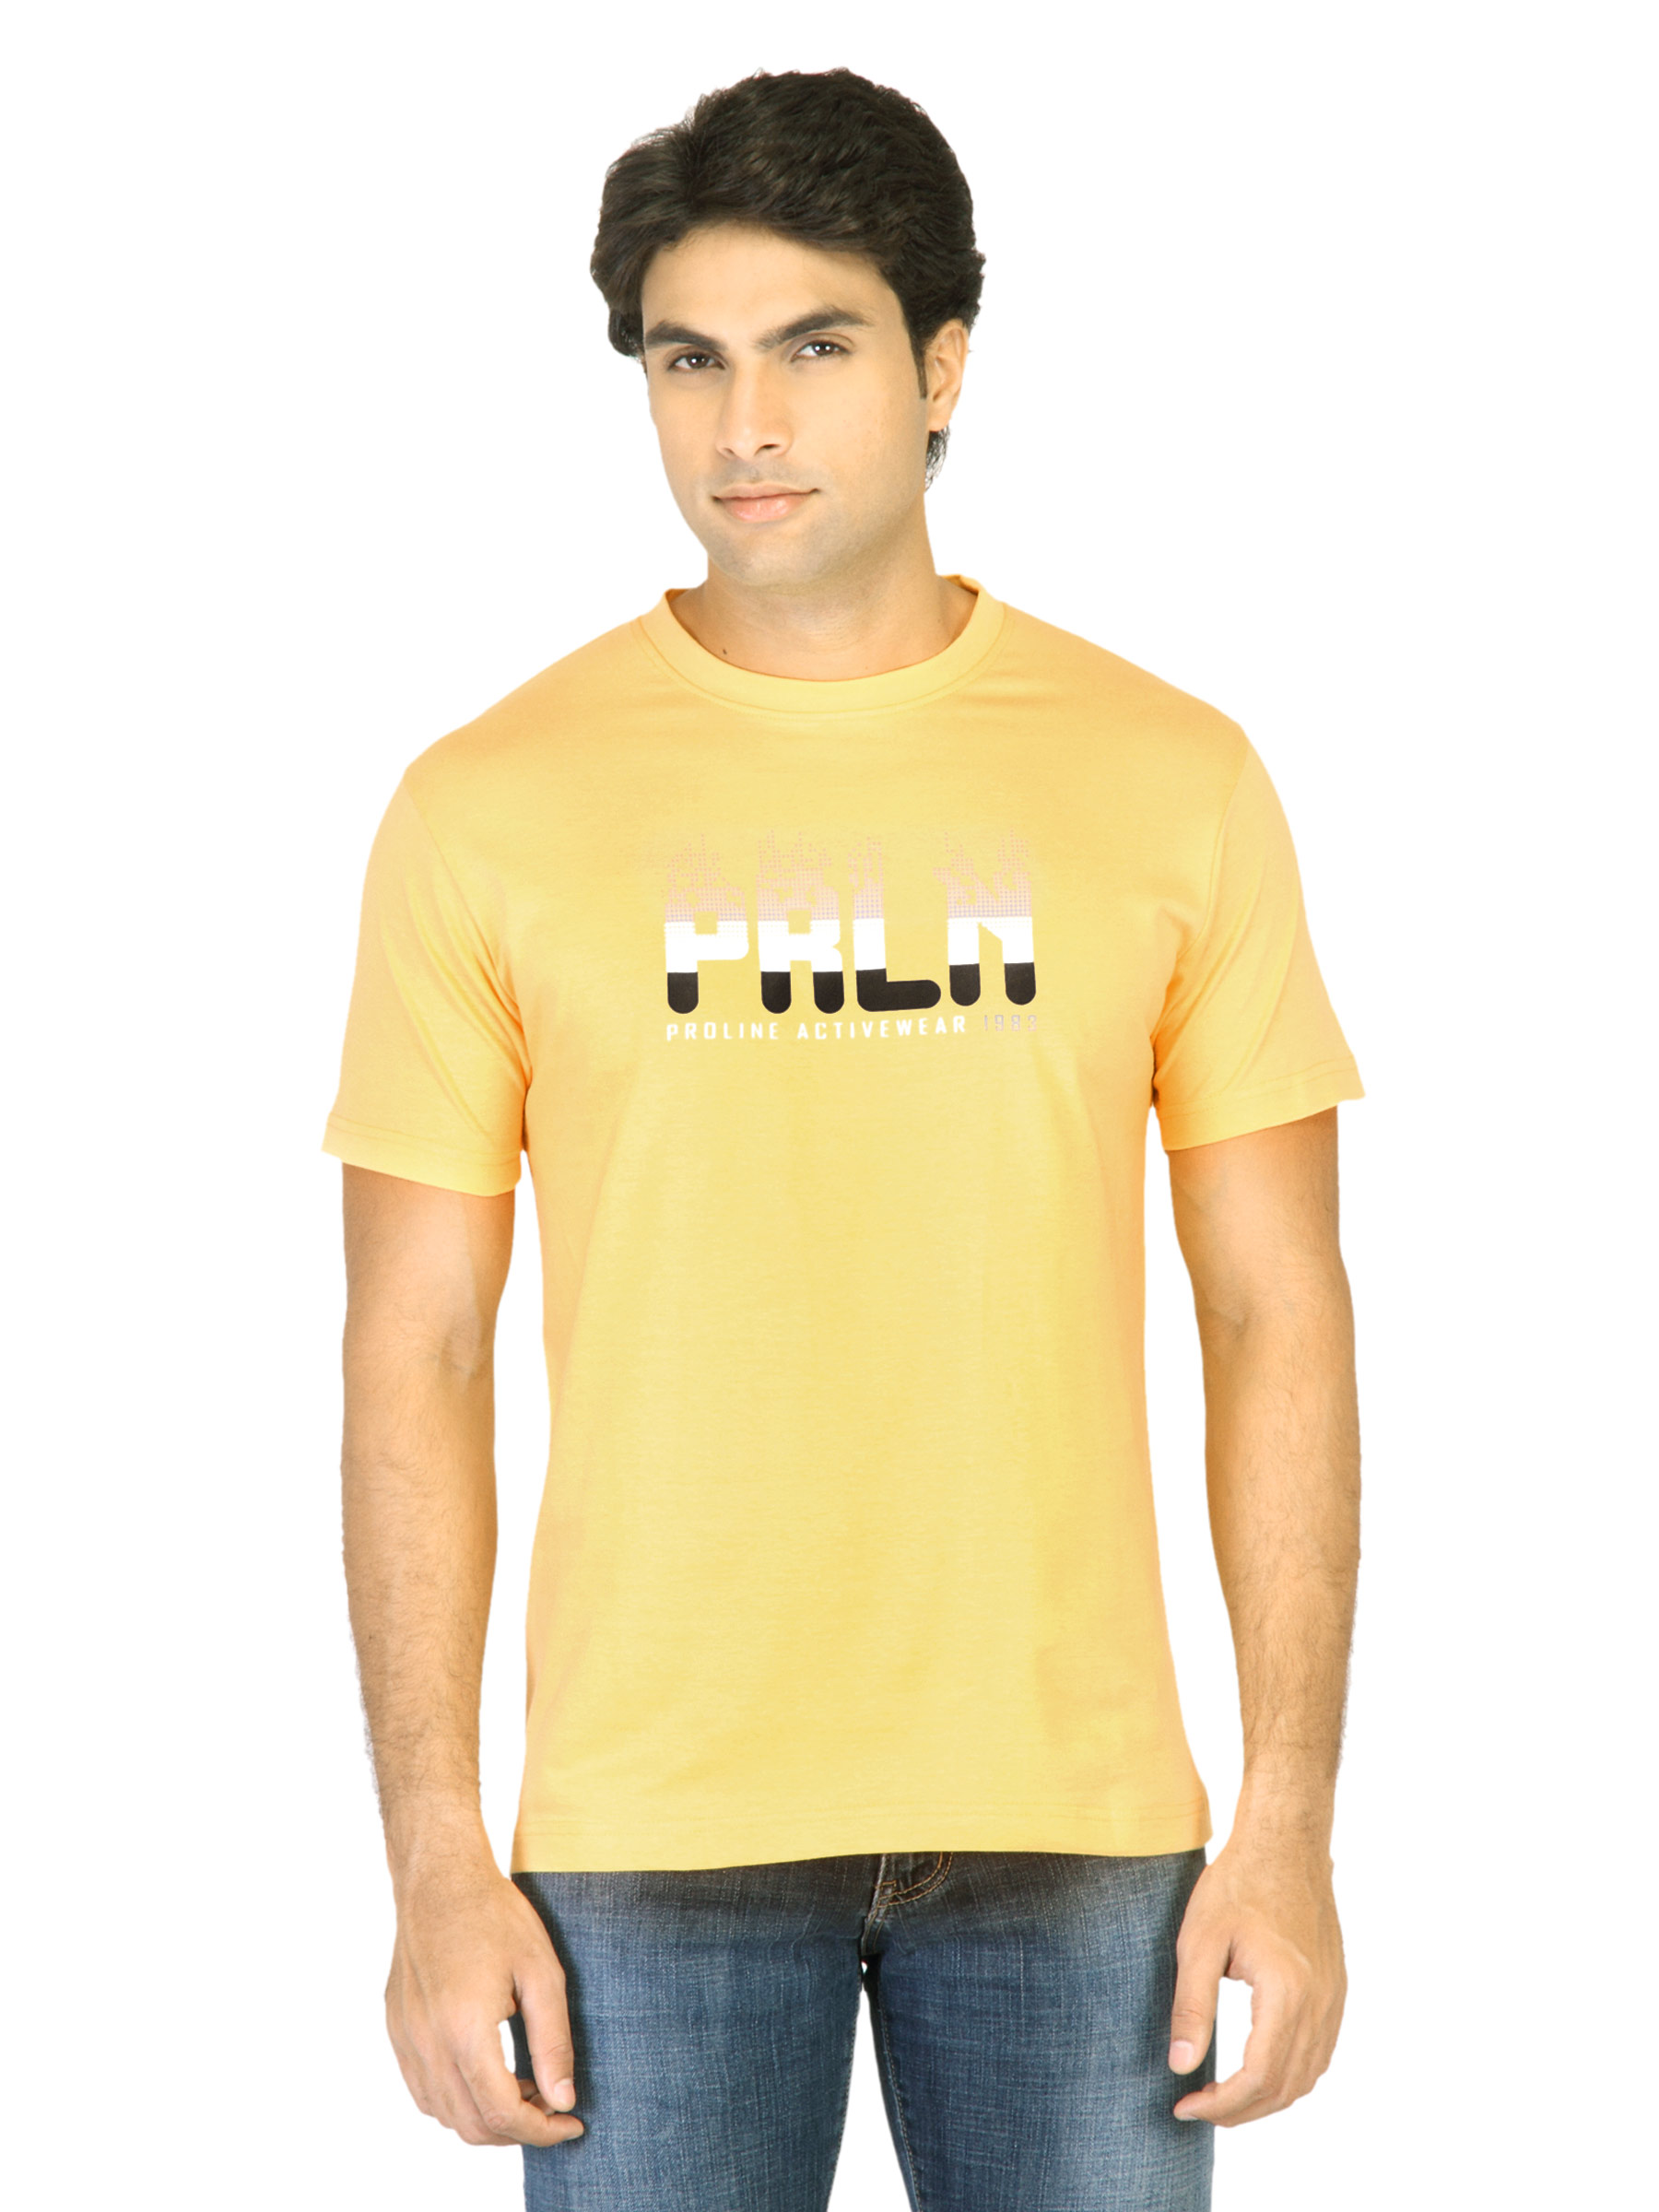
Proline Men Yellow T-shirt with Printed Detail
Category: Apparel / Topwear / Tshirts
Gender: Men
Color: Yellow
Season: Summer 2012
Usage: Casual